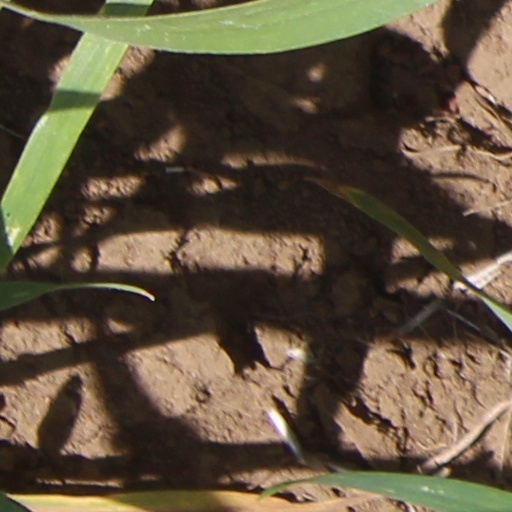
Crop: wheat